Héctor Andrés Negroni

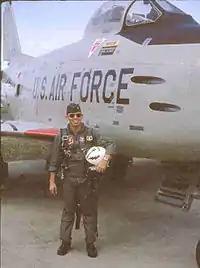
An F-86H, one of the fighter planes flown by Colonel Negroni

Negroni participated in combat missions during the Vietnam War and accumulated over 600 combat hours. During his tour he served in the 553rd Reconnaissance Squadron stationed in Korat, Thailand and as chief of combat operation in the 7th Airborne Command and Control Squadron in Udon, Thailand.